2020 Summer Olympics

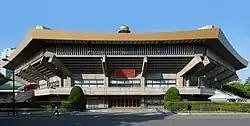

In February 2021, the IOC began releasing "playbooks" containing details on planned COVID-19 biosecurity protocols for athletes, officials, the press, and other staff, including standard protocols such as practicing social distancing, hygiene, the wearing of face masks (outside of training and competition for athletes), and being restricted from visiting bars, restaurants, shops, and other tourist areas around Greater Tokyo Area, or using public transport unless otherwise permitted. Participants would be asked to use Japan's COCOA Exposure Notification app and would be tested at least every four days. Athletes who tested positive would be unable to compete and could be quarantined at a government facility (although leeway would be given in the event of false positives). Close contacts would also need to test negative in order to be cleared for competition. Athletes would be discouraged from "excessive" celebrations because the actions could spread infected droplets. The playbooks were criticized in a paper published by "The New England Journal of Medicine" in May 2021, for lacking "scientifically rigorous risk assessment" and failing to "distinguish the various levels of risk faced by athletes". The playbook stated that the athletes were required to arrive up to five days prior to the start of the competition and to leave within 48 hours of being eliminated from their sport or the conclusion of the competitions.